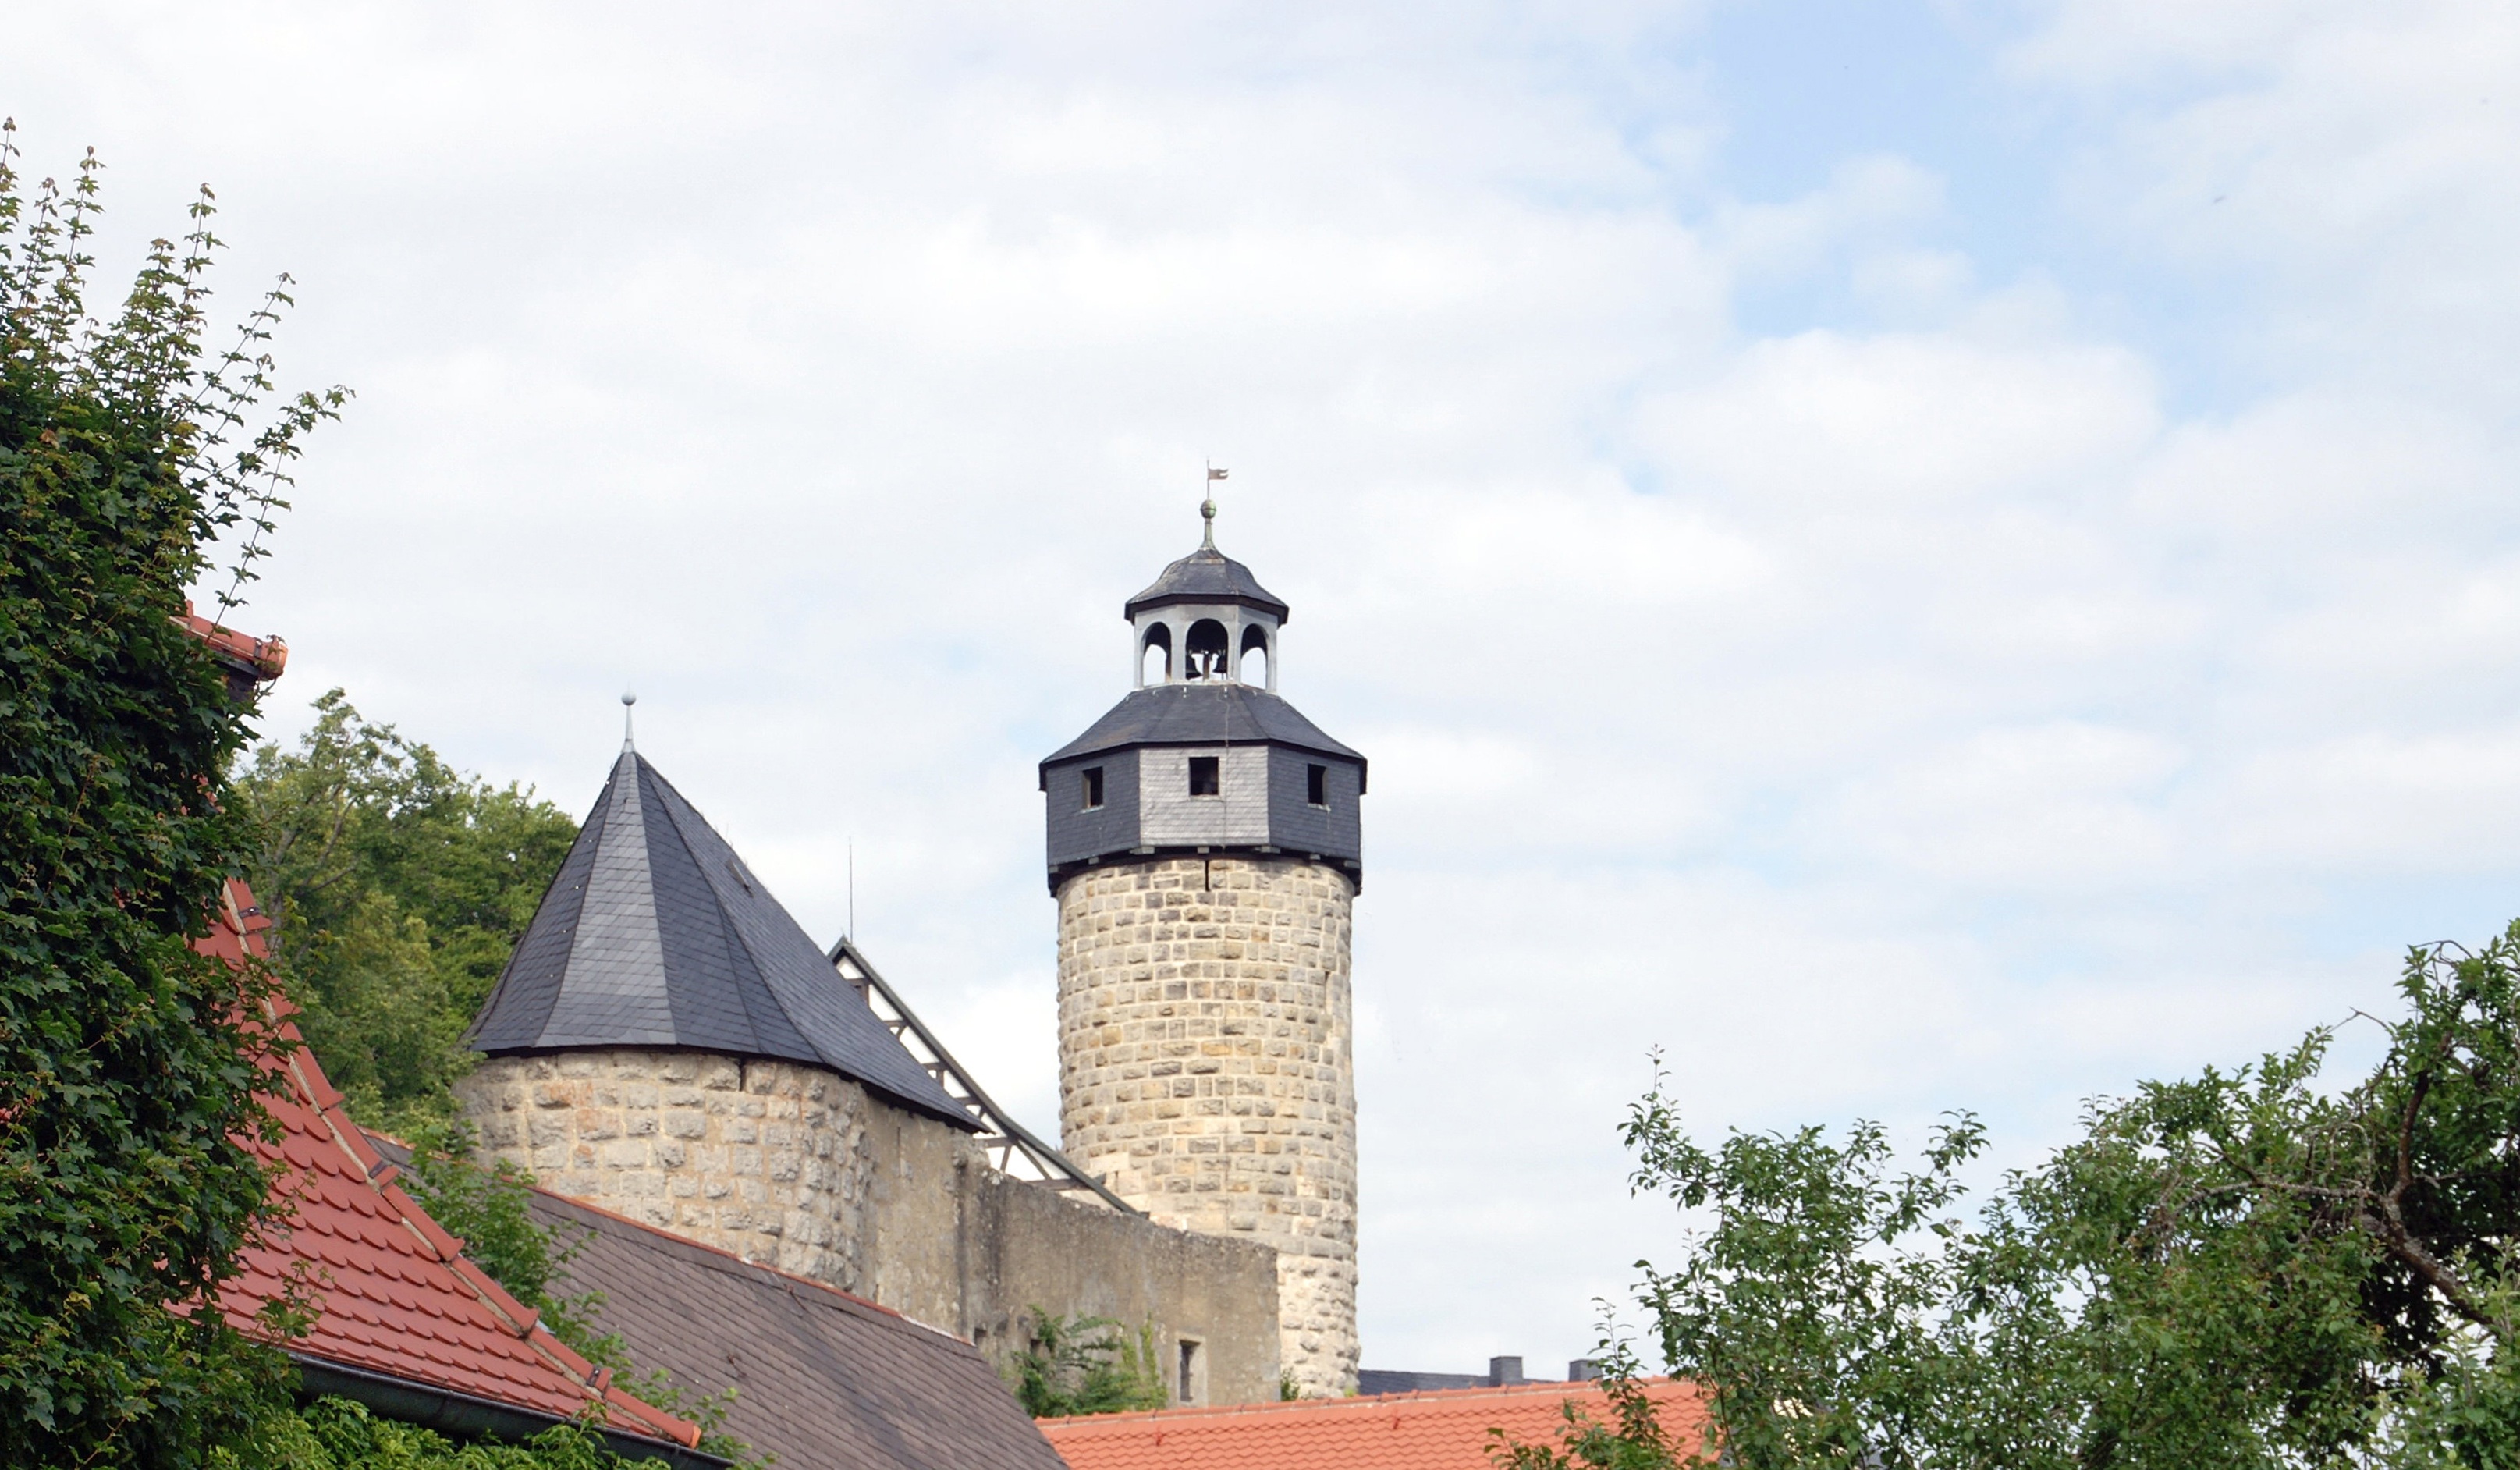
sky, building, chateau, wall, tower, castle, church, chapel, place of worship, bell tower, trees, clouds, fortress, steeple, monastery, germany, bastei, burgruine, wildungen